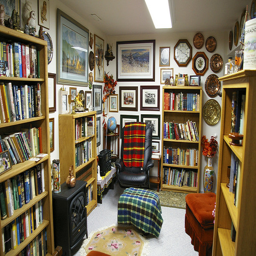
Room decorated with paintings and bookshelves in residential room.
A chair and books in a small room.
A room filled with lots of book shelves filled with books.
A small room filled with shelves and many books.
a study stocked with lots of books and knick knacks and pictures all over the wall